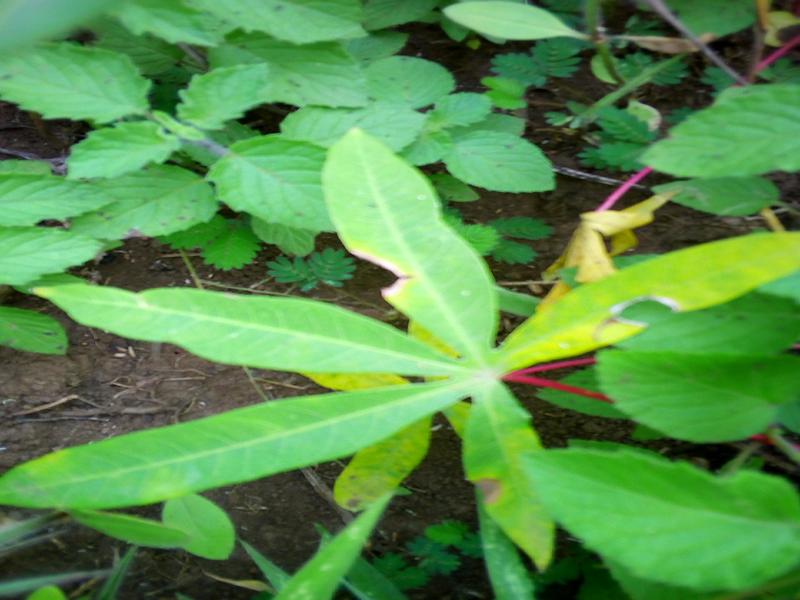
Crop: cassava
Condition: healthy